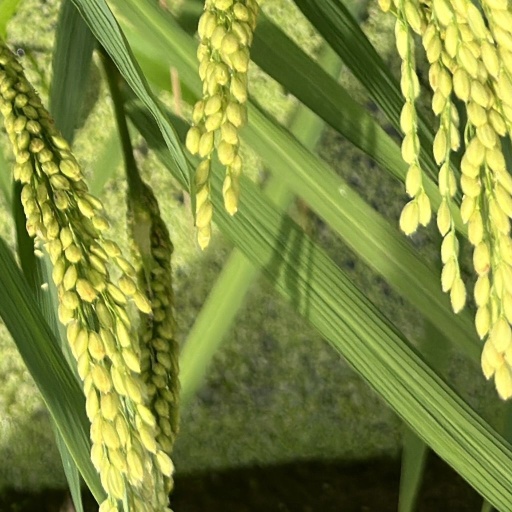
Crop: rice